Ljubinko Đurković

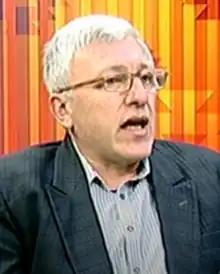
Đurković in 2018

Ljubinko Đurković is a Serbian politician and retired colonel. He is best known for having led forces of the Yugoslav Army in the Battle of Košare during the 1999 Kosovo War. He is currently serving his second term in the Serbian national assembly.